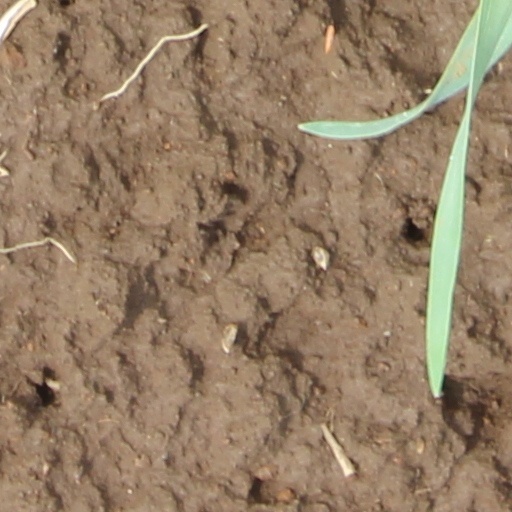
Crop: wheat